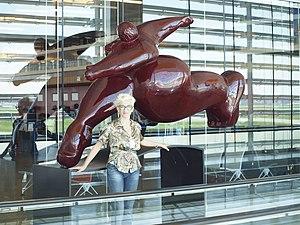
statue bronze
Françoise Abraham est une danseuse, sculptrice et artiste peintre française née le 3 janvier 1962 à Châtenay-Malabry.